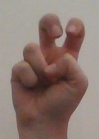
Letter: toot